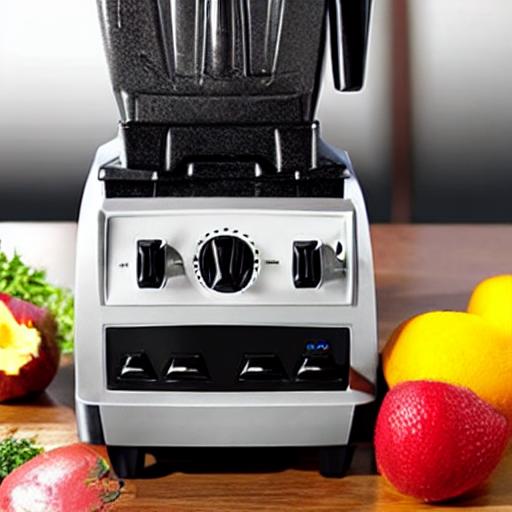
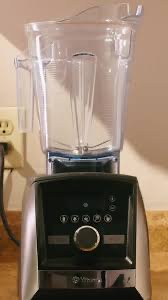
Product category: items_blender
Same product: no